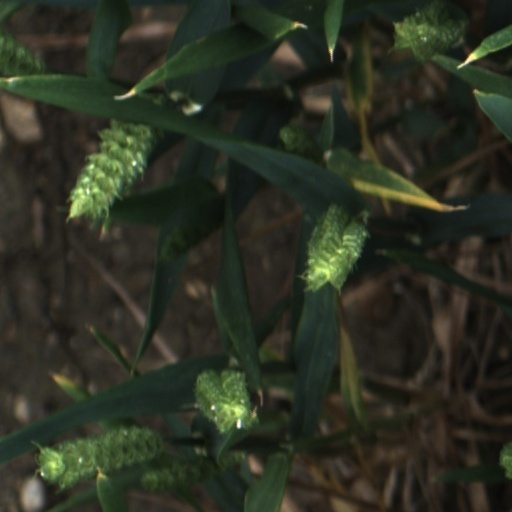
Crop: wheat